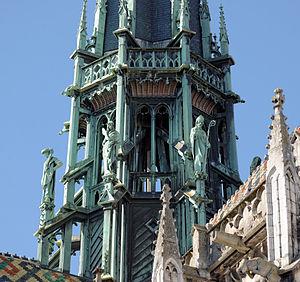
Sculptures entourant la flèche de la Cathédrale Saint-Bénigne de Dijon (Côte d'Or, Bourgogne, France). This building is indexed in the Base Mérimée, a database of architectural heritage maintained by the French Ministry of Culture,